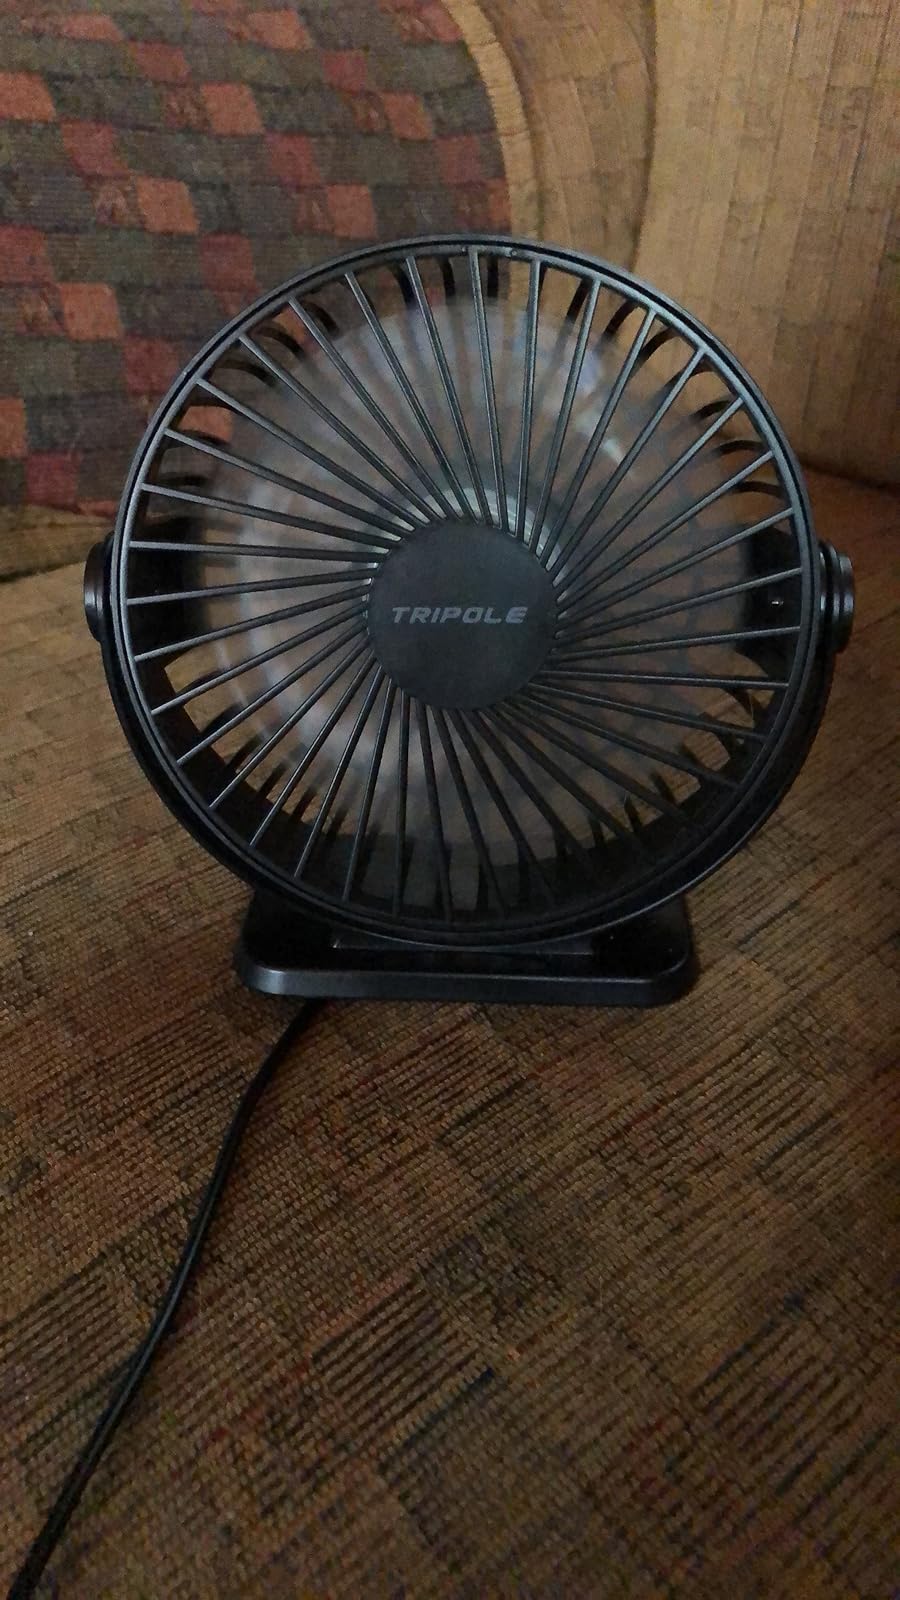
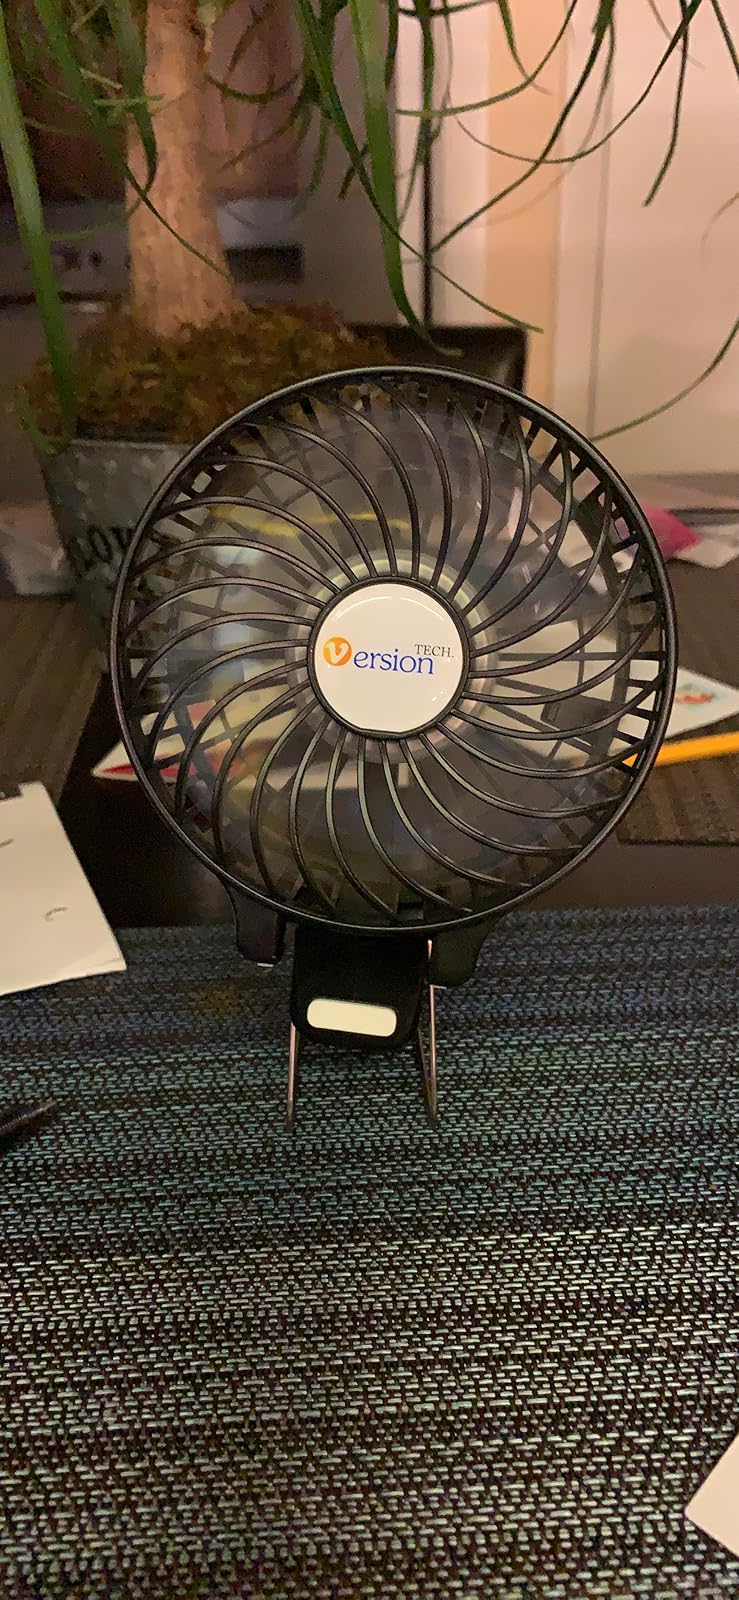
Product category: fan
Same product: no